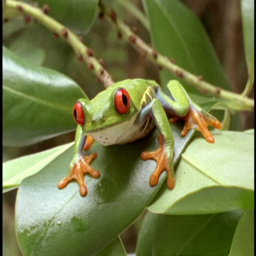
extreme close - up of a bright green red - eyed tree frog staring at the camera .